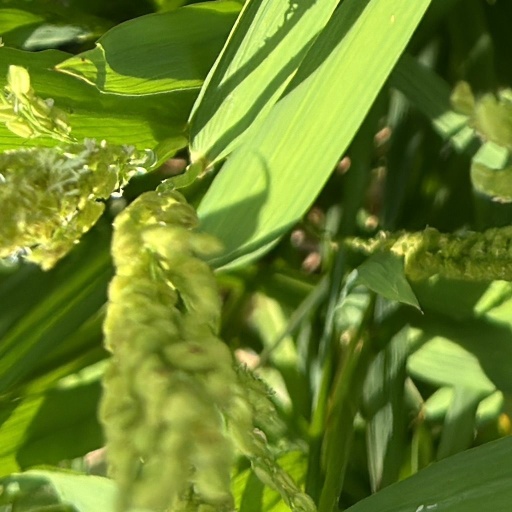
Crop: rice